Murder of a Mafia Daughter

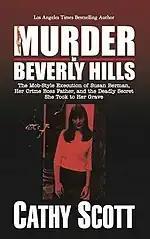

The rereleased title, "Murder in Beverly Hills", was named a finalist in "ForeWord" magazine's 2013 Book of the Year Awards in the true crime category.